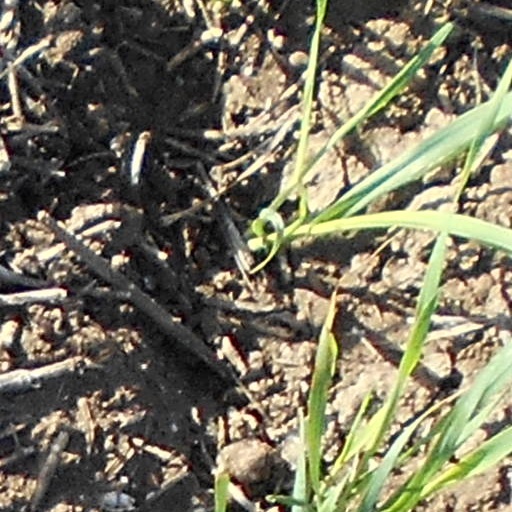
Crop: wheat